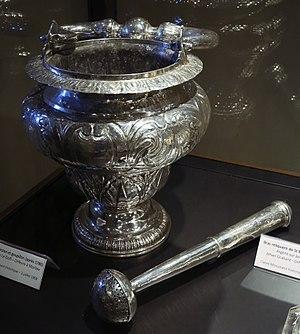
Seau à aspersion du trésor de Saint-Jean-du-Doigt
Le trésor de Saint-Jean-du-Doigt est un ensemble de pièces d'orfèvrerie fabriquées entre les XVᵉ siècle et XVIIIᵉ siècle, vouées au culte catholique et affectées à l’église Saint-Jean-Baptiste de Saint-Jean-du-Doigt, dans le Finistère.
Jean-Pierre Le Goff est un marchand et maître-orfèvre ayant exercé dans la jurande de Morlaix entre la seconde moitié du XVIIIᵉ siècle et le début du XIXᵉ. Il en est le représentant principal du fait de son abondante production. Son fils, Paul Le Goff, sera le dernier orfèvre en exercice à Morlaix.